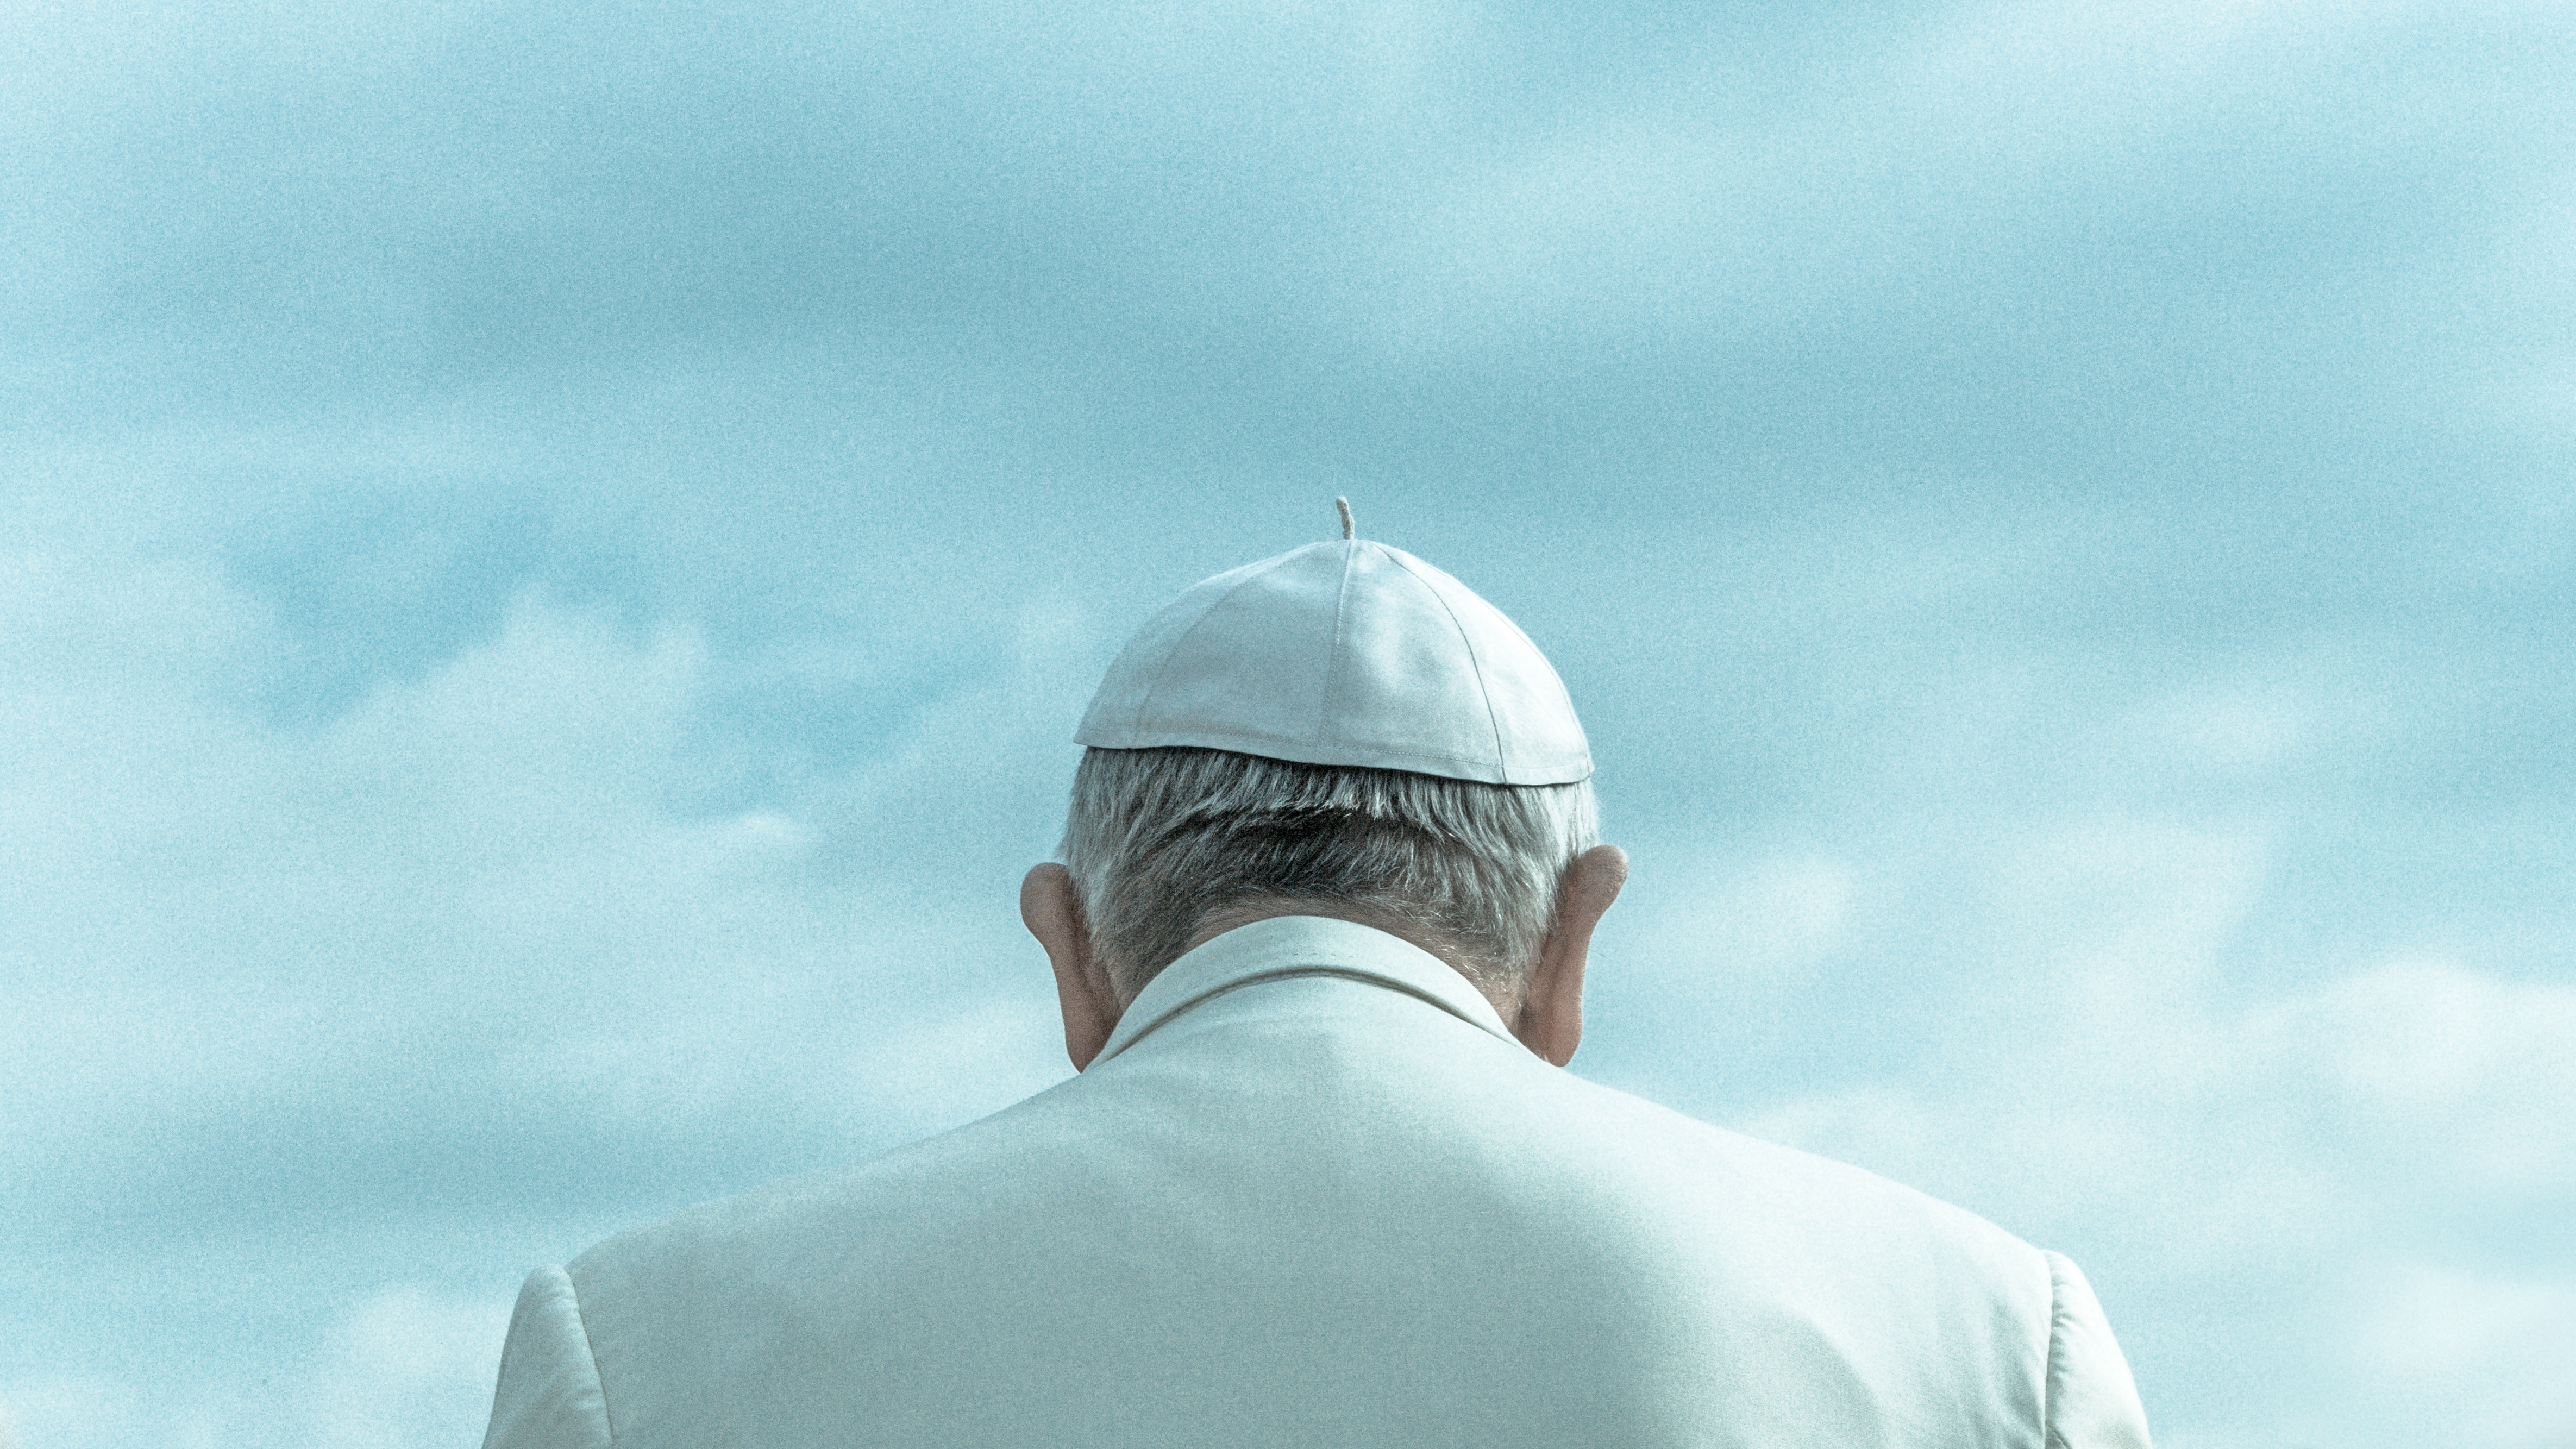
man, person, snow, cloud, sky, white, monument, statue, zucchetto, back, atmosphere of earth